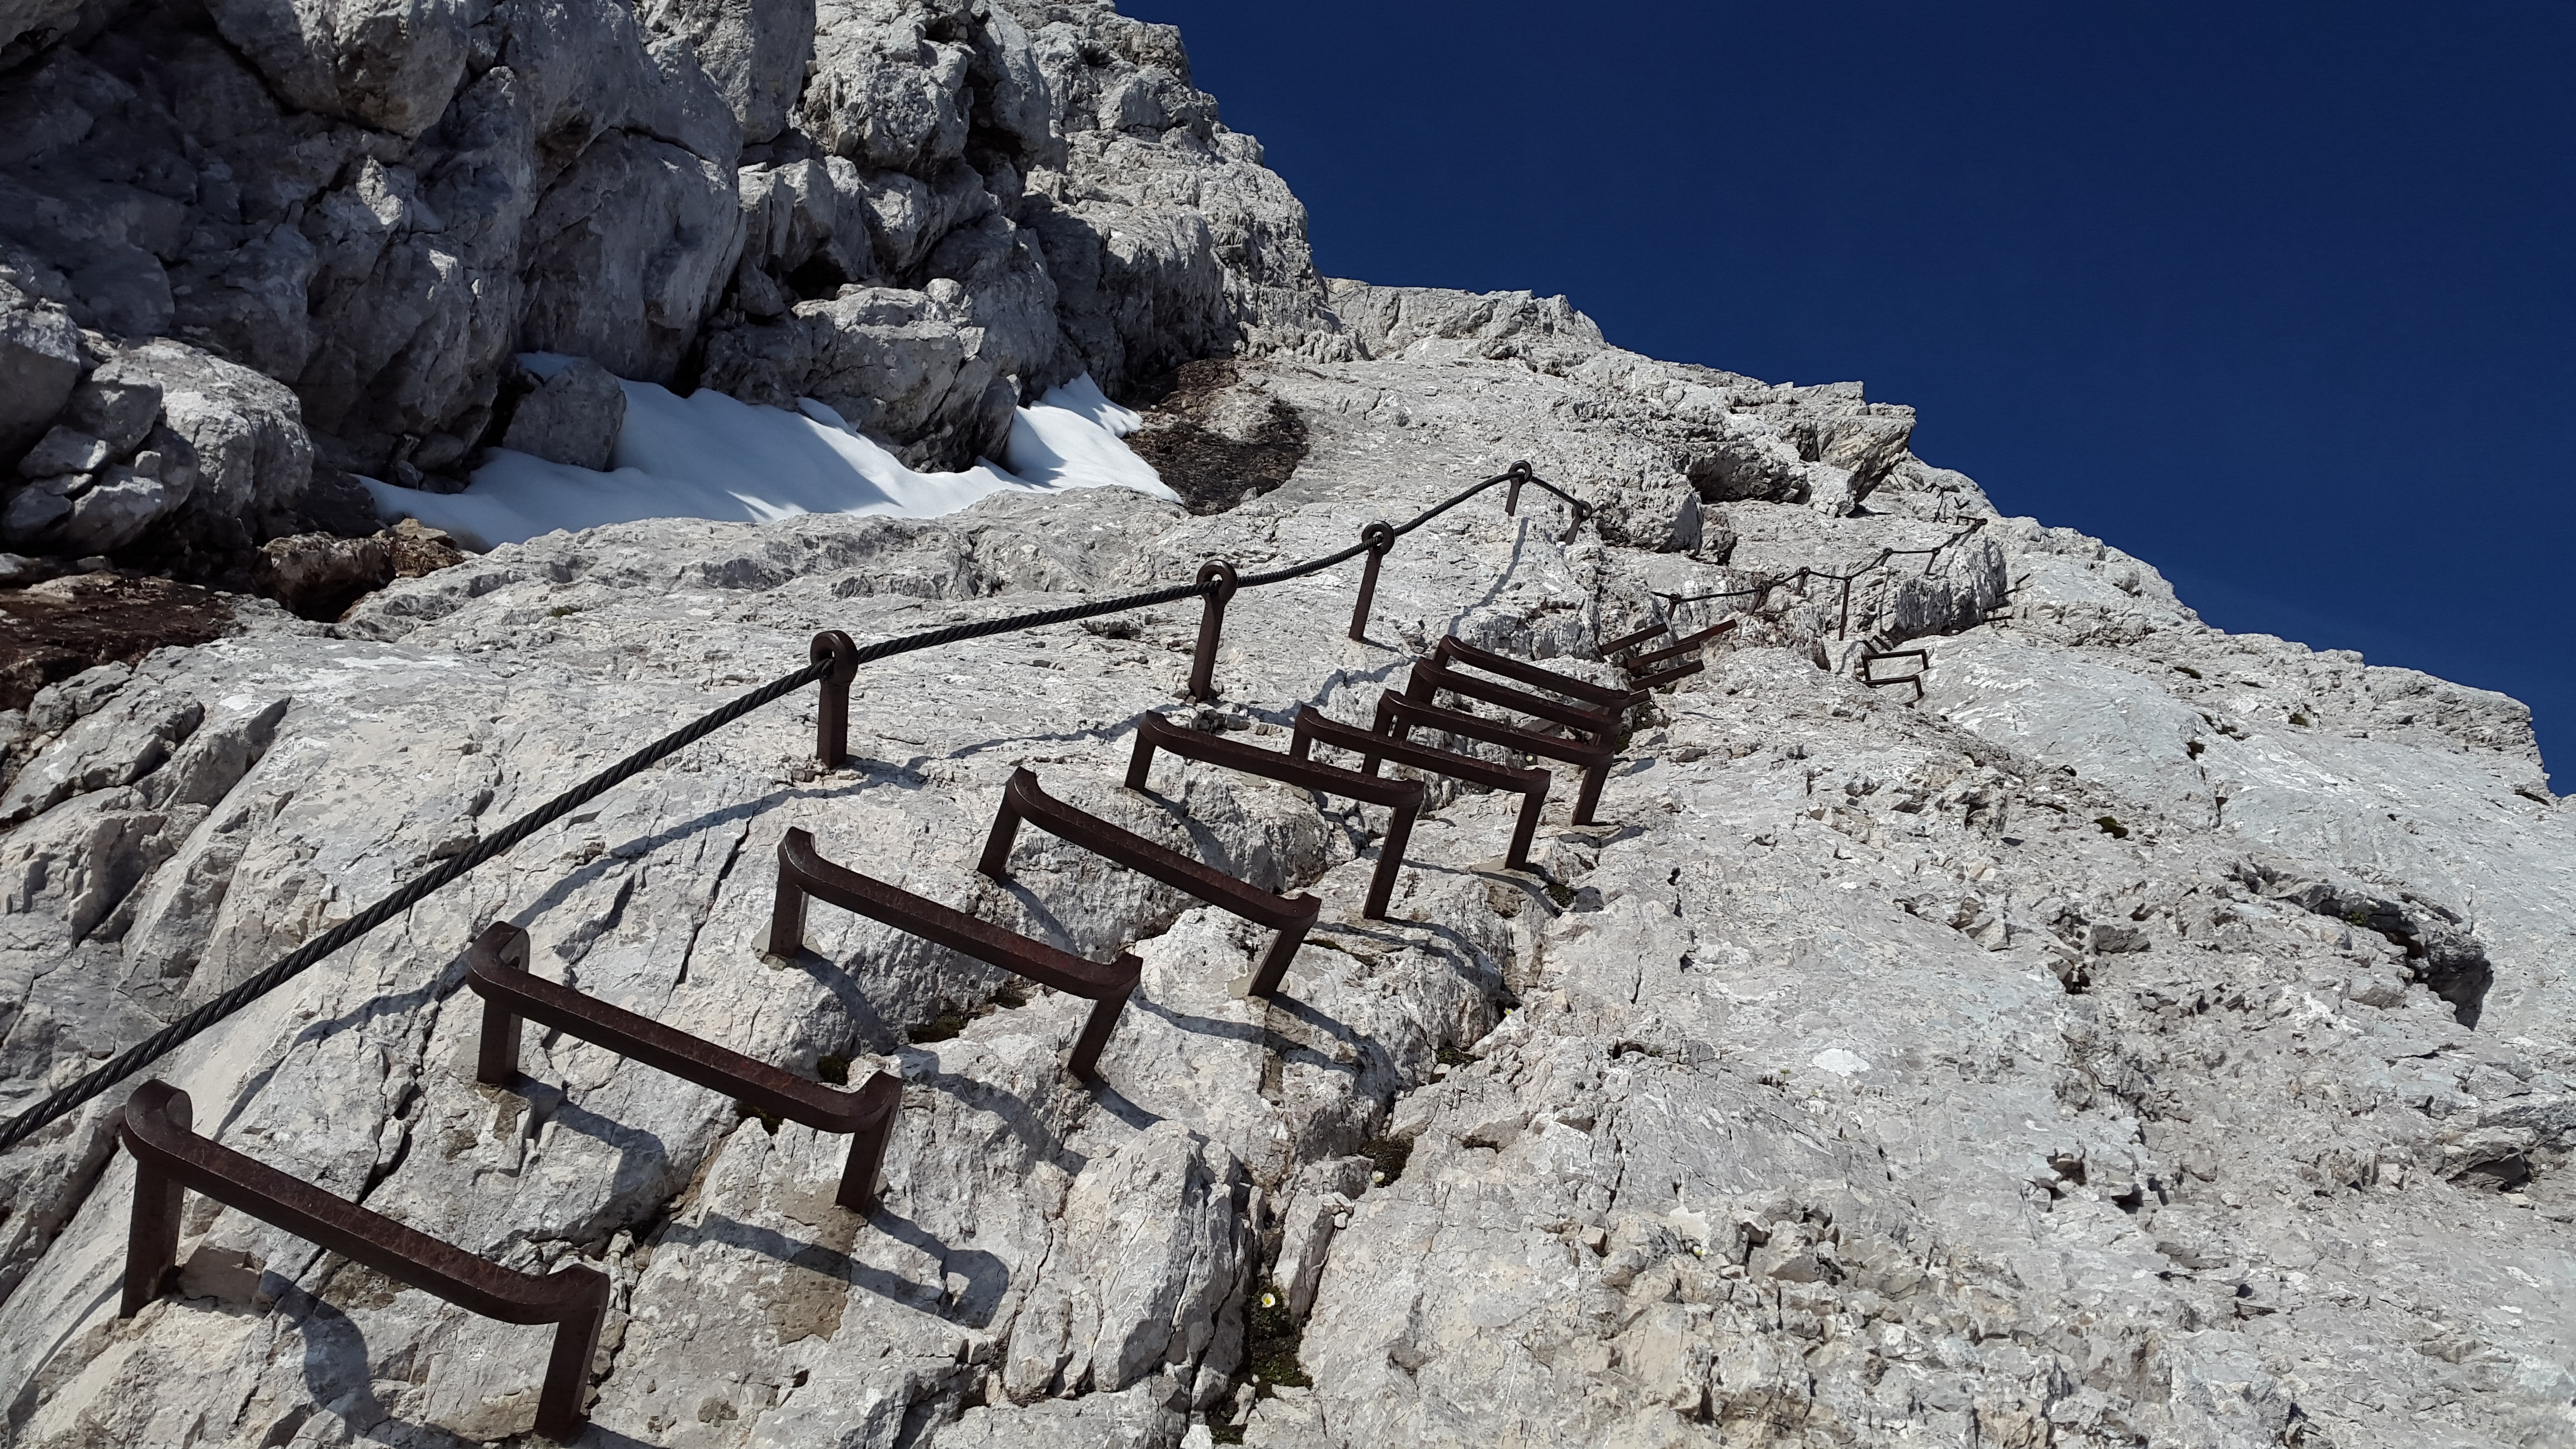
landscape, rock, mountain, snow, winter, adventure, mountain range, alpine, climbing, terrain, ridge, summit, climb, height, mountaineering, geology, alps, head, rise, away, moraine, kicks, gradually, allg u, mountain pass, ostallg u, zugspitze massif, mountainous landforms, geological phenomenon, alpspitze, north face ferrata, weather stone, ladder rungs